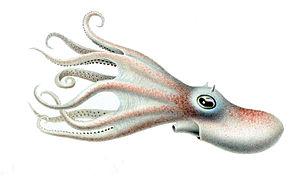
Les octopodidés forment une famille d'animaux de l'ordre de octopodes.
Bathypolypus est un genre d'octopodes.
Les Octopodinae sont une sous-famille de mollusques de l'ordre des octopodes.